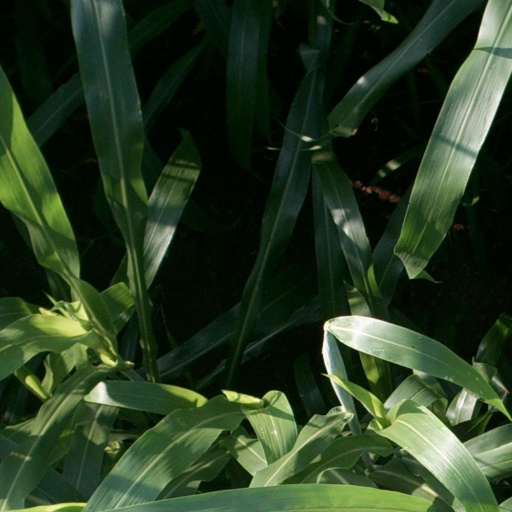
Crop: sorghum